Virjal

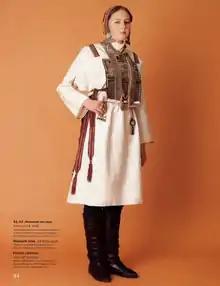

In Virjal dialect vowel "о" [o] is often used instead of literary "у" [u] and sometimes others: "окçа" [okśa] instead of "укçа" [ukśa] (money), "орпа" [orpa] instead of "урпа" [urpa] (barley). Plural affix "-сам" [-sam] is often used instead of literary "-сем" [-sem]: "лашасам" [laşasam] instead of "лашасем" [lașasem] (horses).